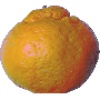
Label: Mandarine 1